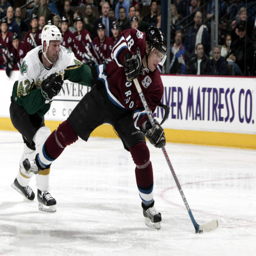
ice hockey player # scores a second period goal during the game against sports team .